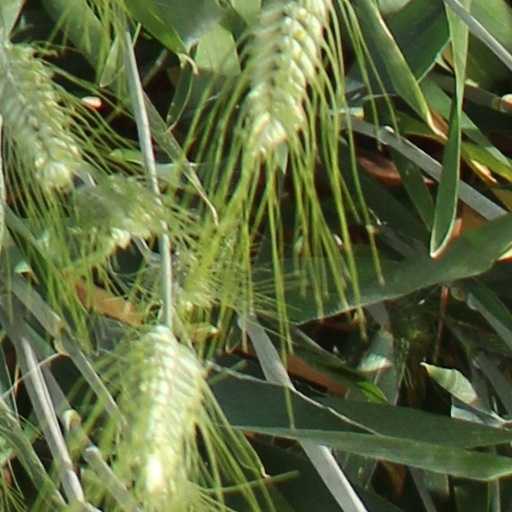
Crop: wheat